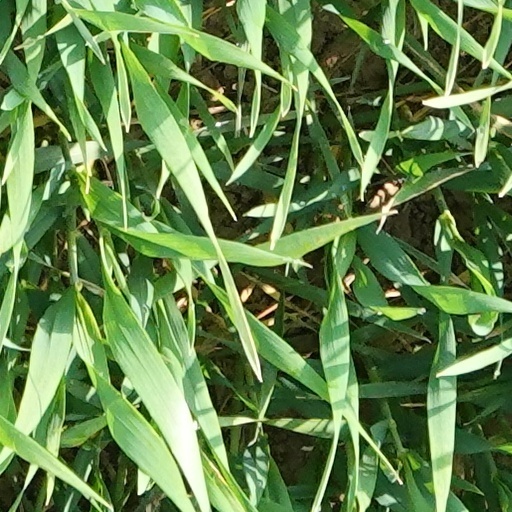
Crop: wheat